Tomás de Morla

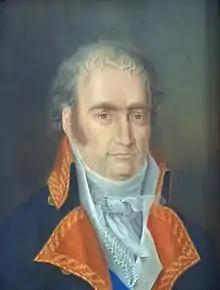
Portrait of Morla

Captain-General Tomás Bruno de Morla Pacheco (9 July 1747 – 6 December 1812) was a Spanish Army officer who served in the French Revolutionary and Napoleonic Wars.